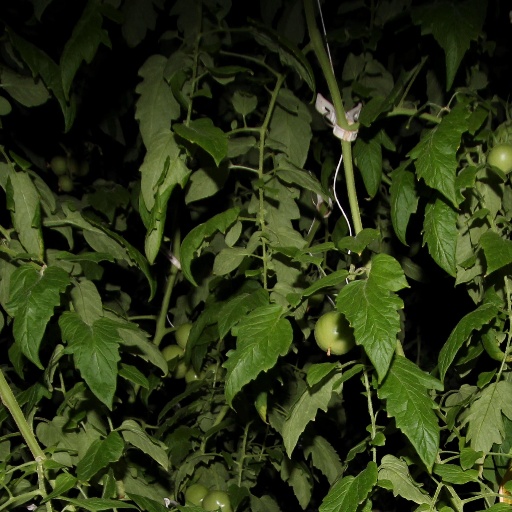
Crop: tomato